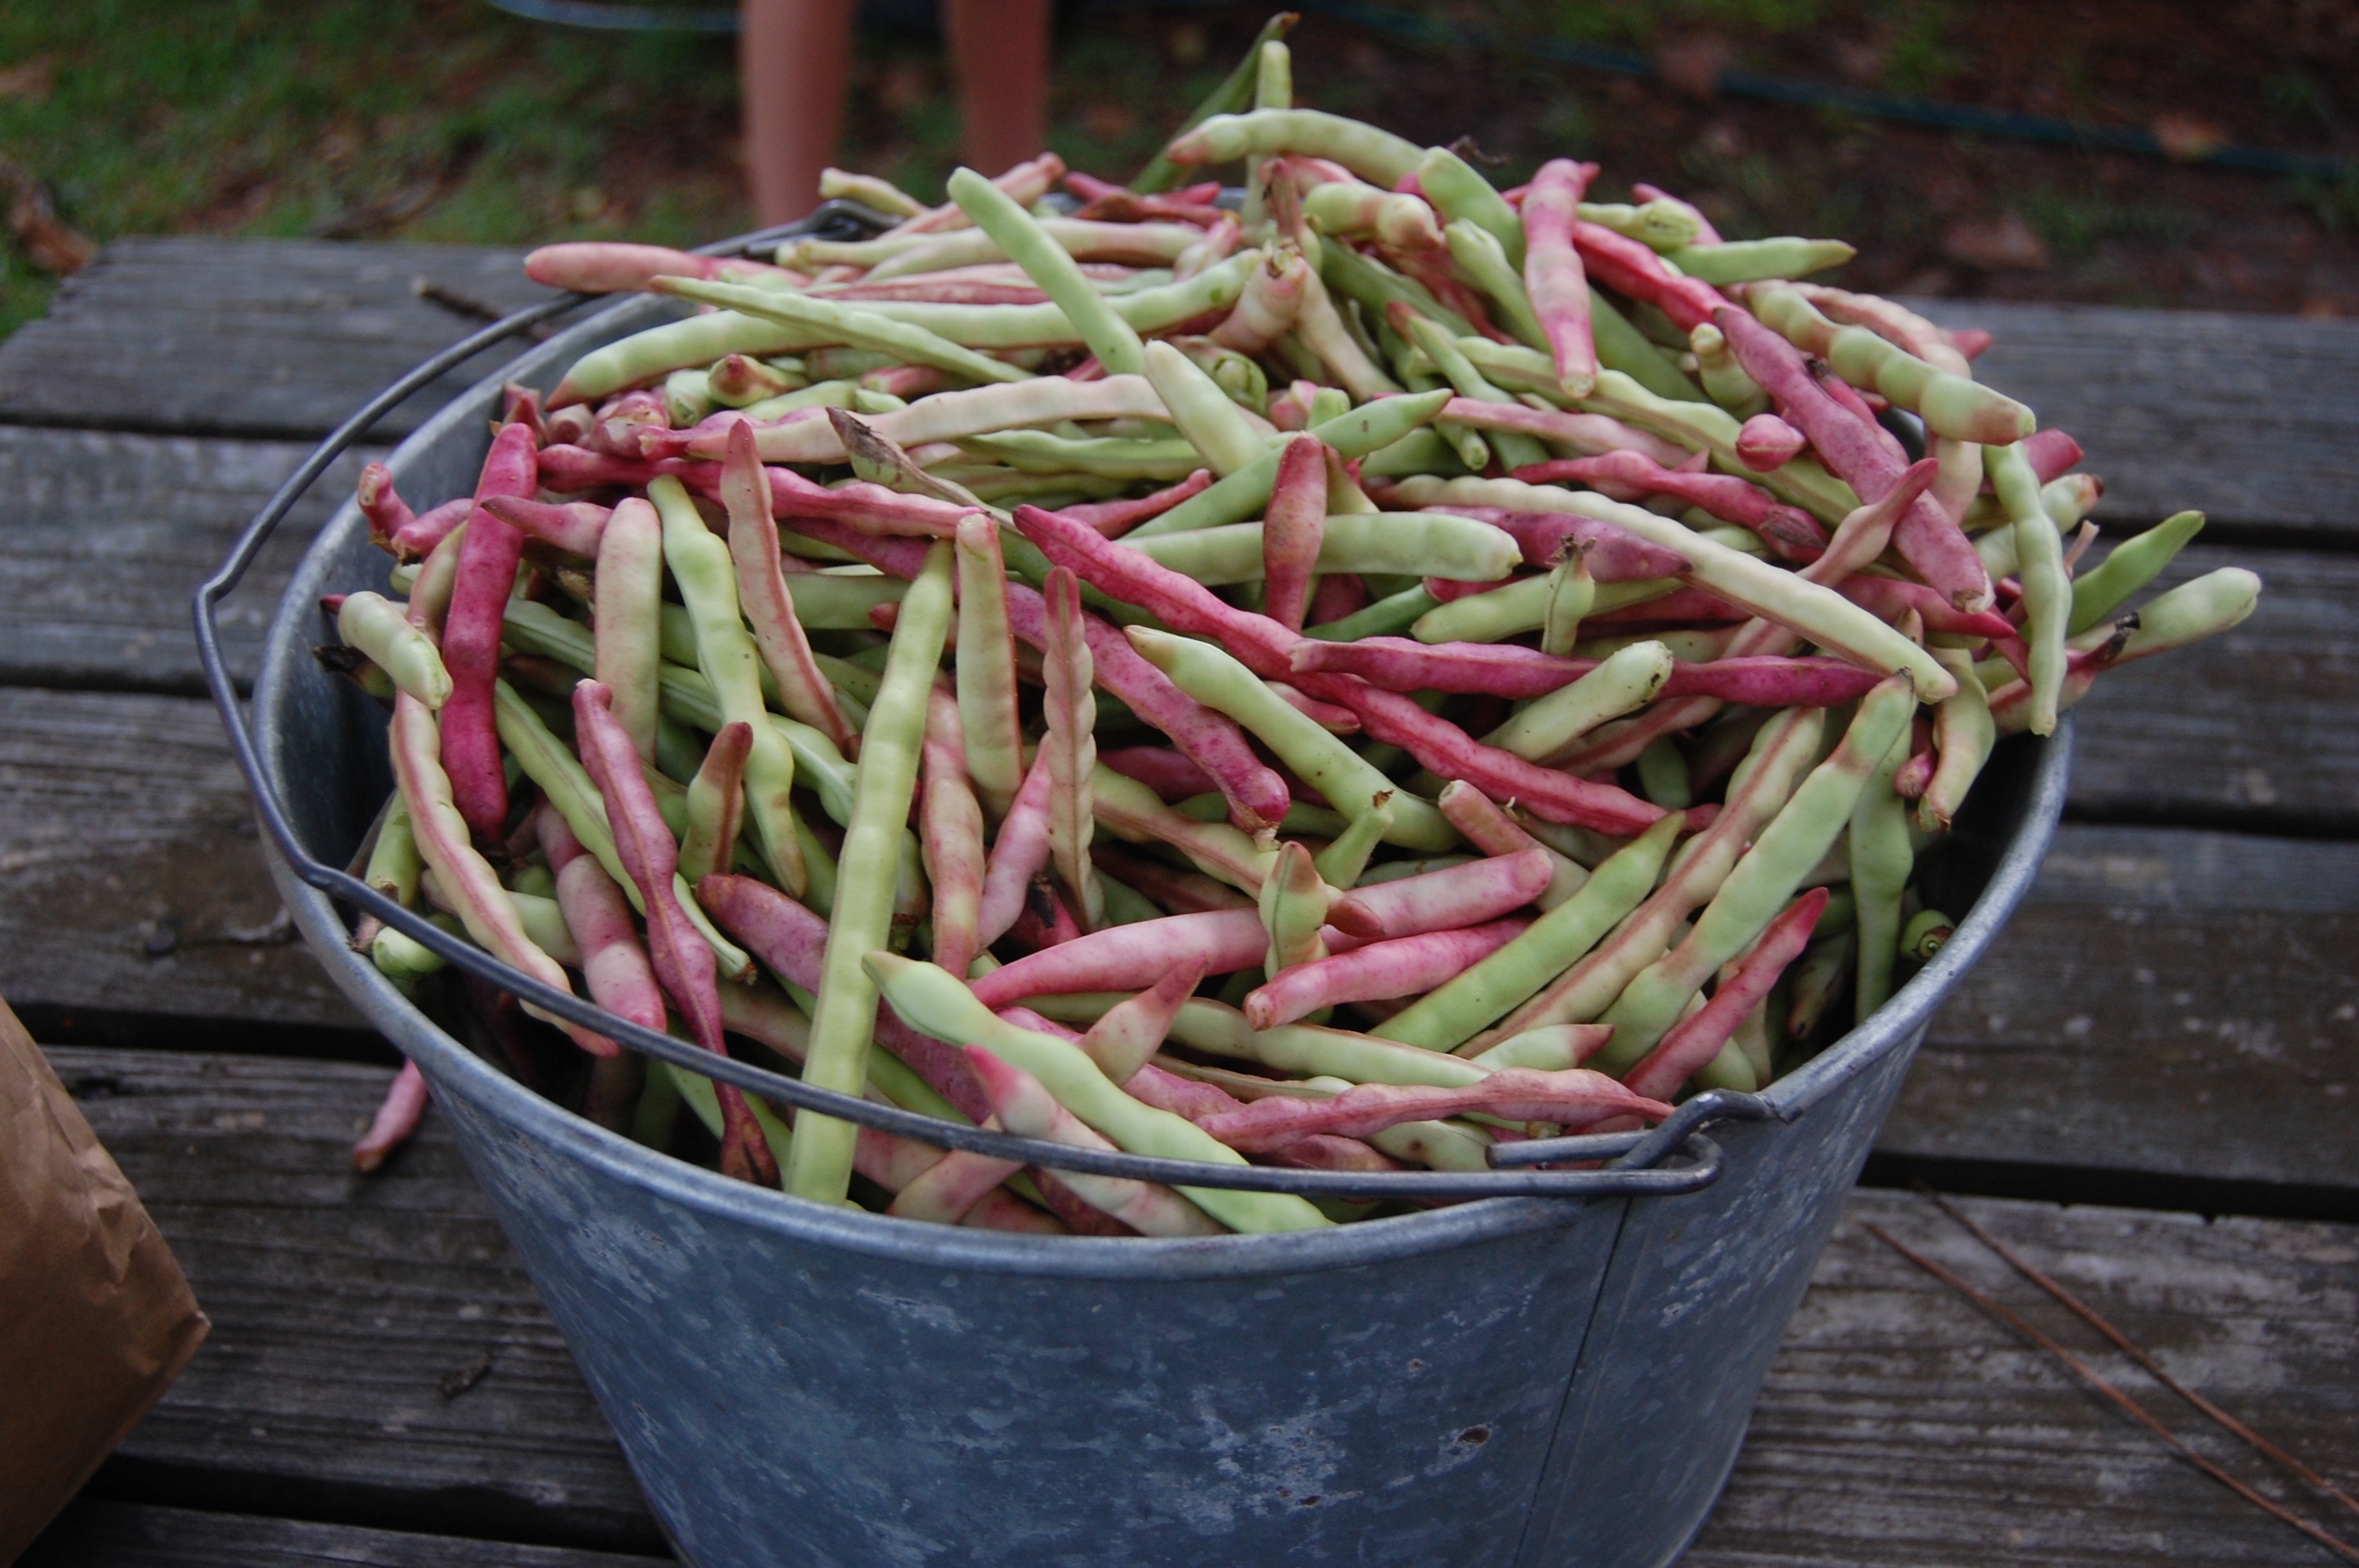
plant, farm, country, dish, food, harvest, produce, vegetable, crop, fresh, agriculture, bucket, southern, bushel, peas, flowering plant, land plant, bird's eye chili, common bean